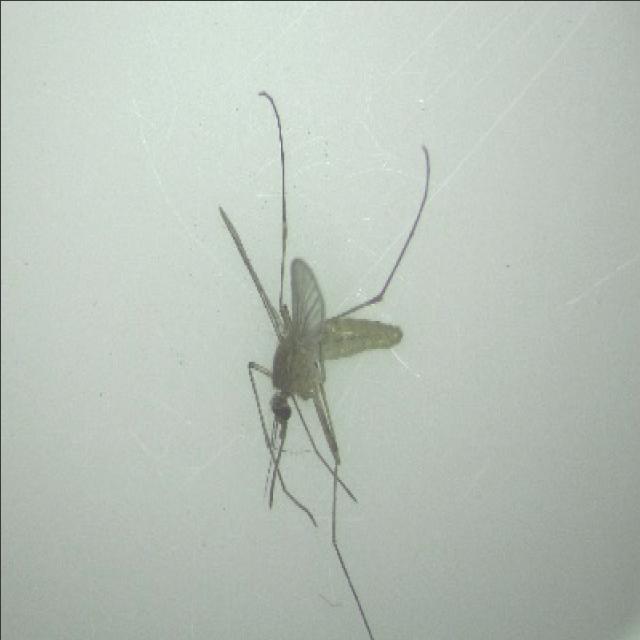
Species: culex_pipiens